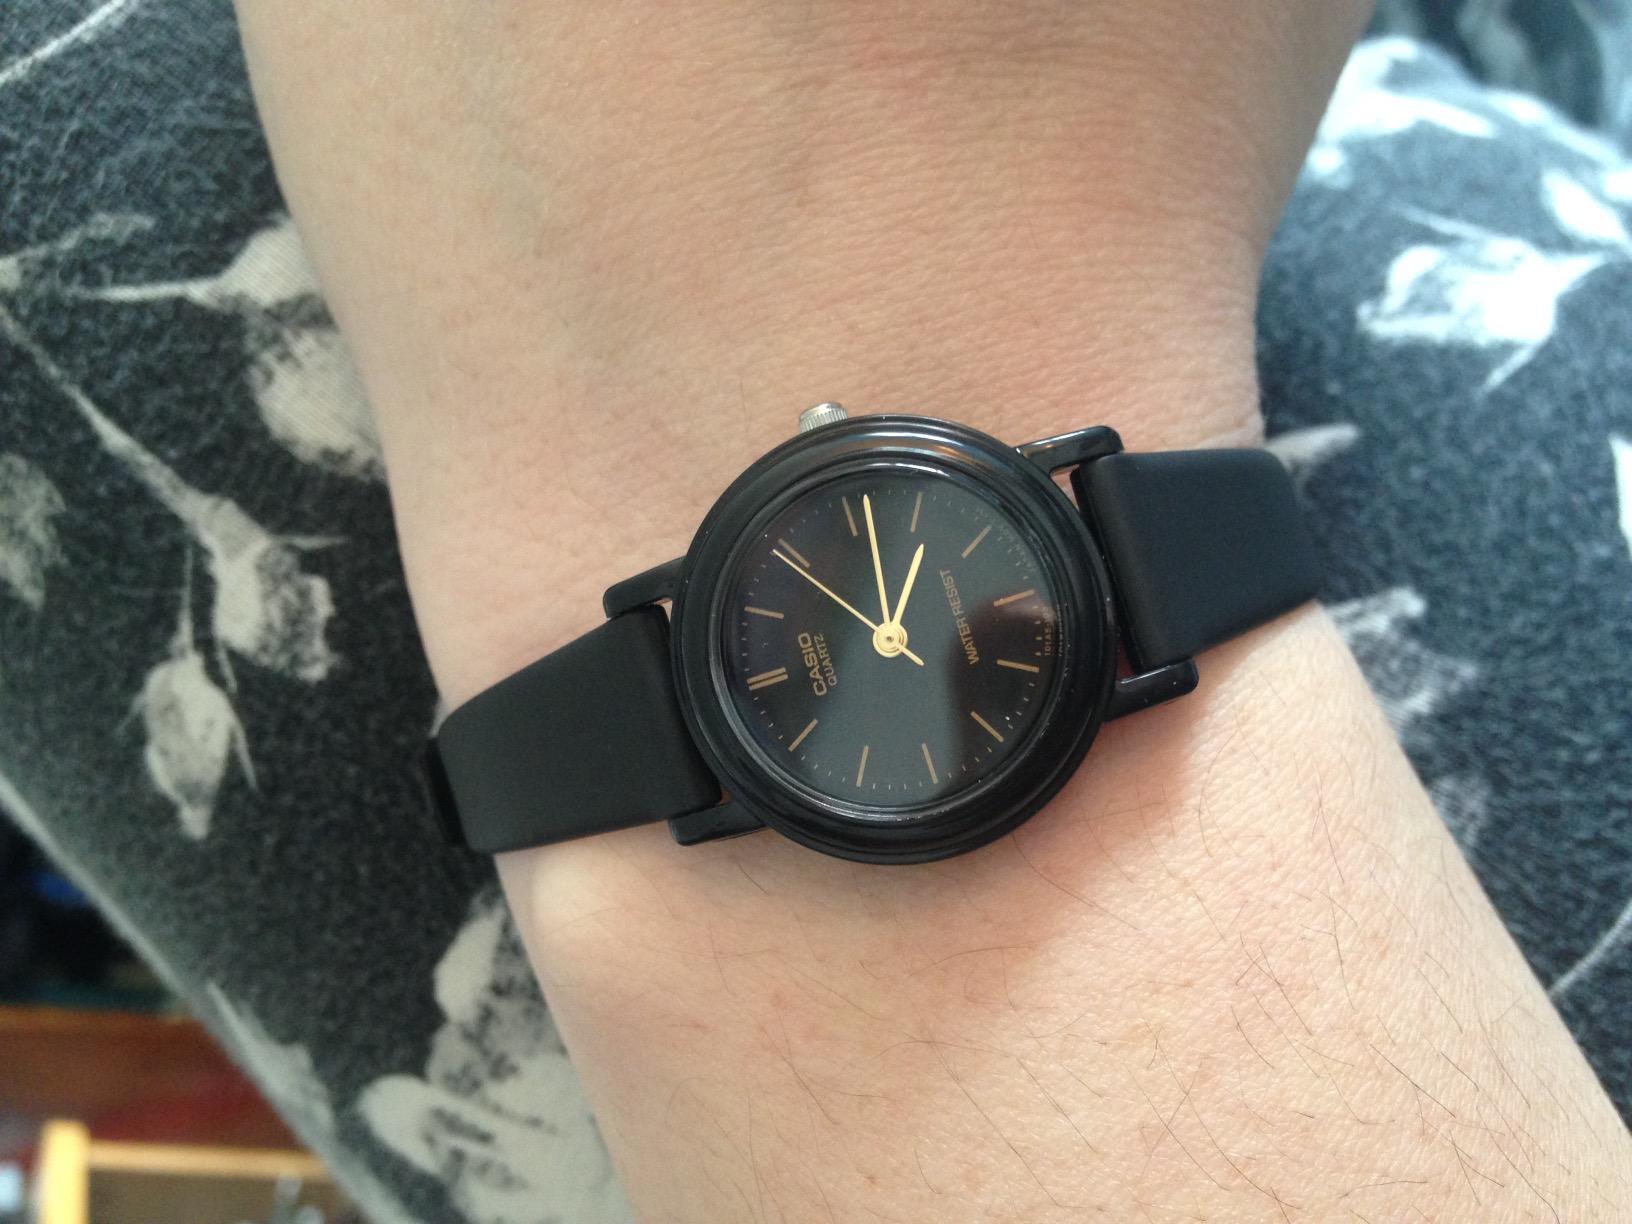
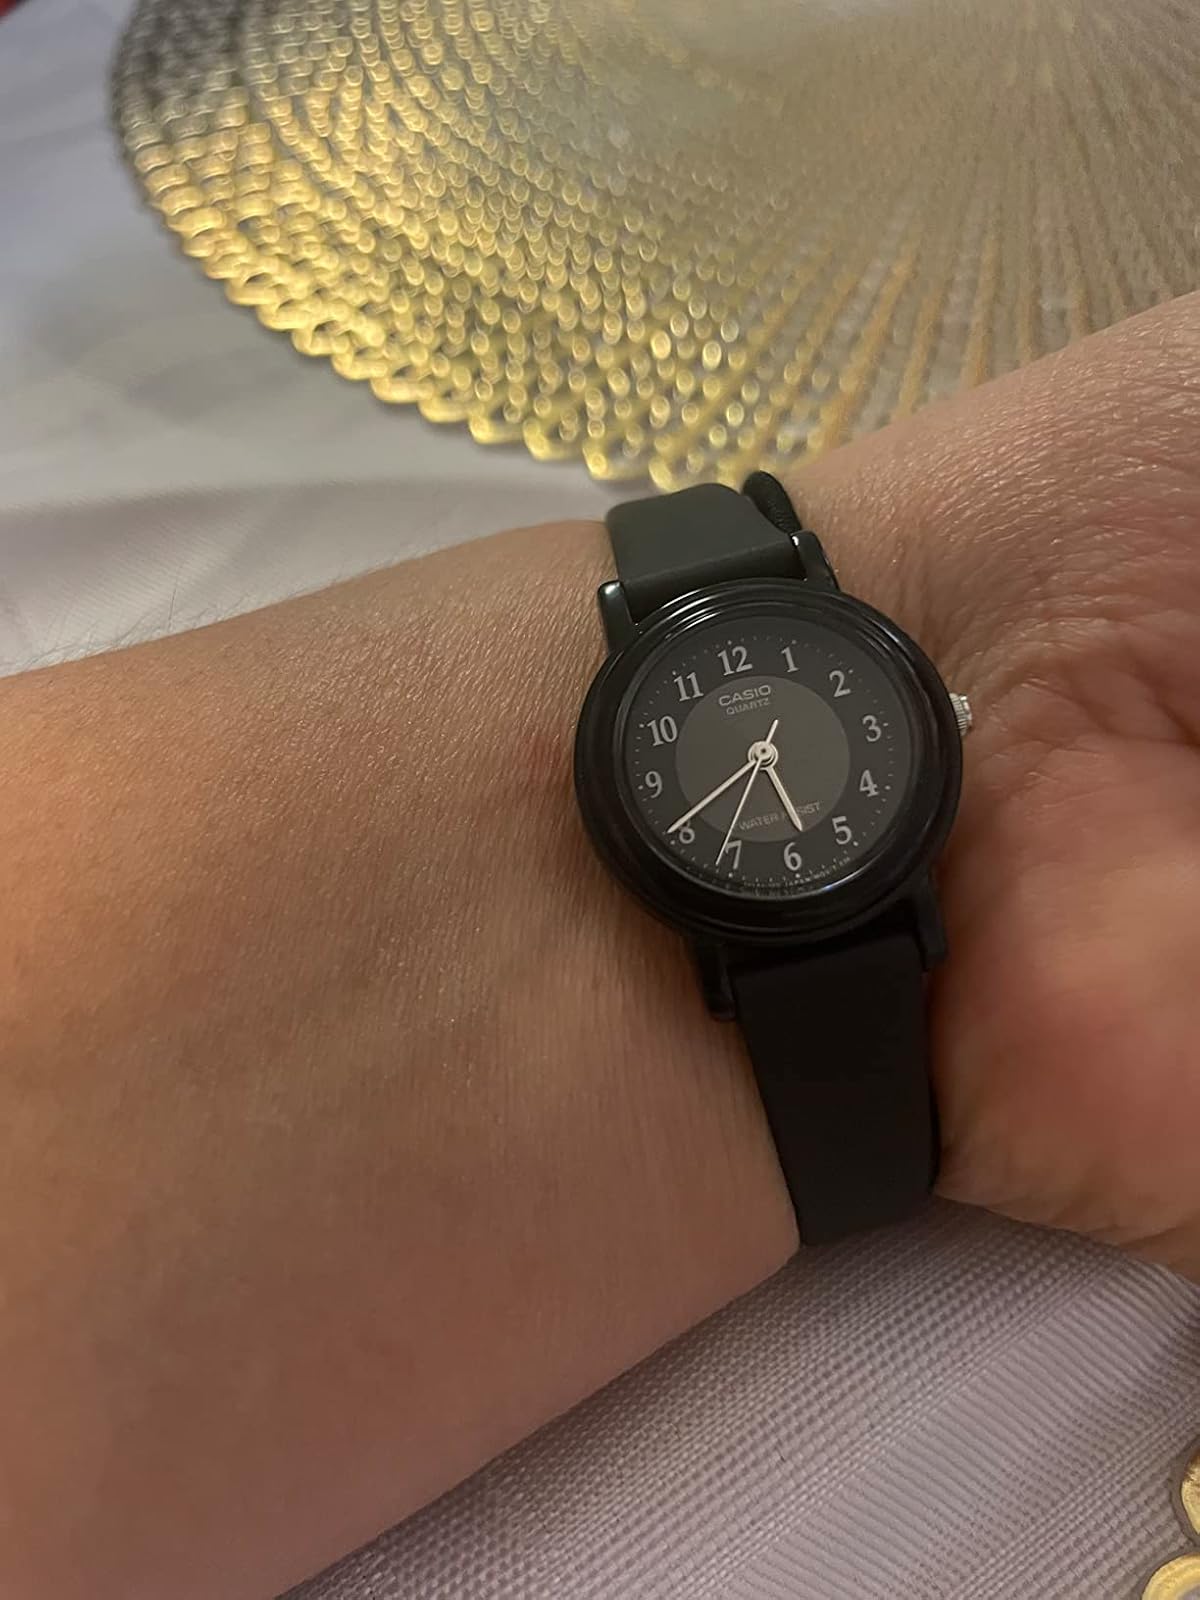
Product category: accessories_watch
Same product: no